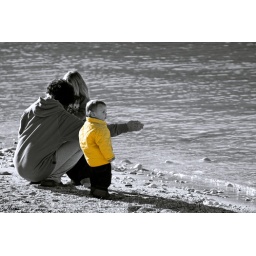
Il bambino col giubbino giallo - The boy in the yellow jacket